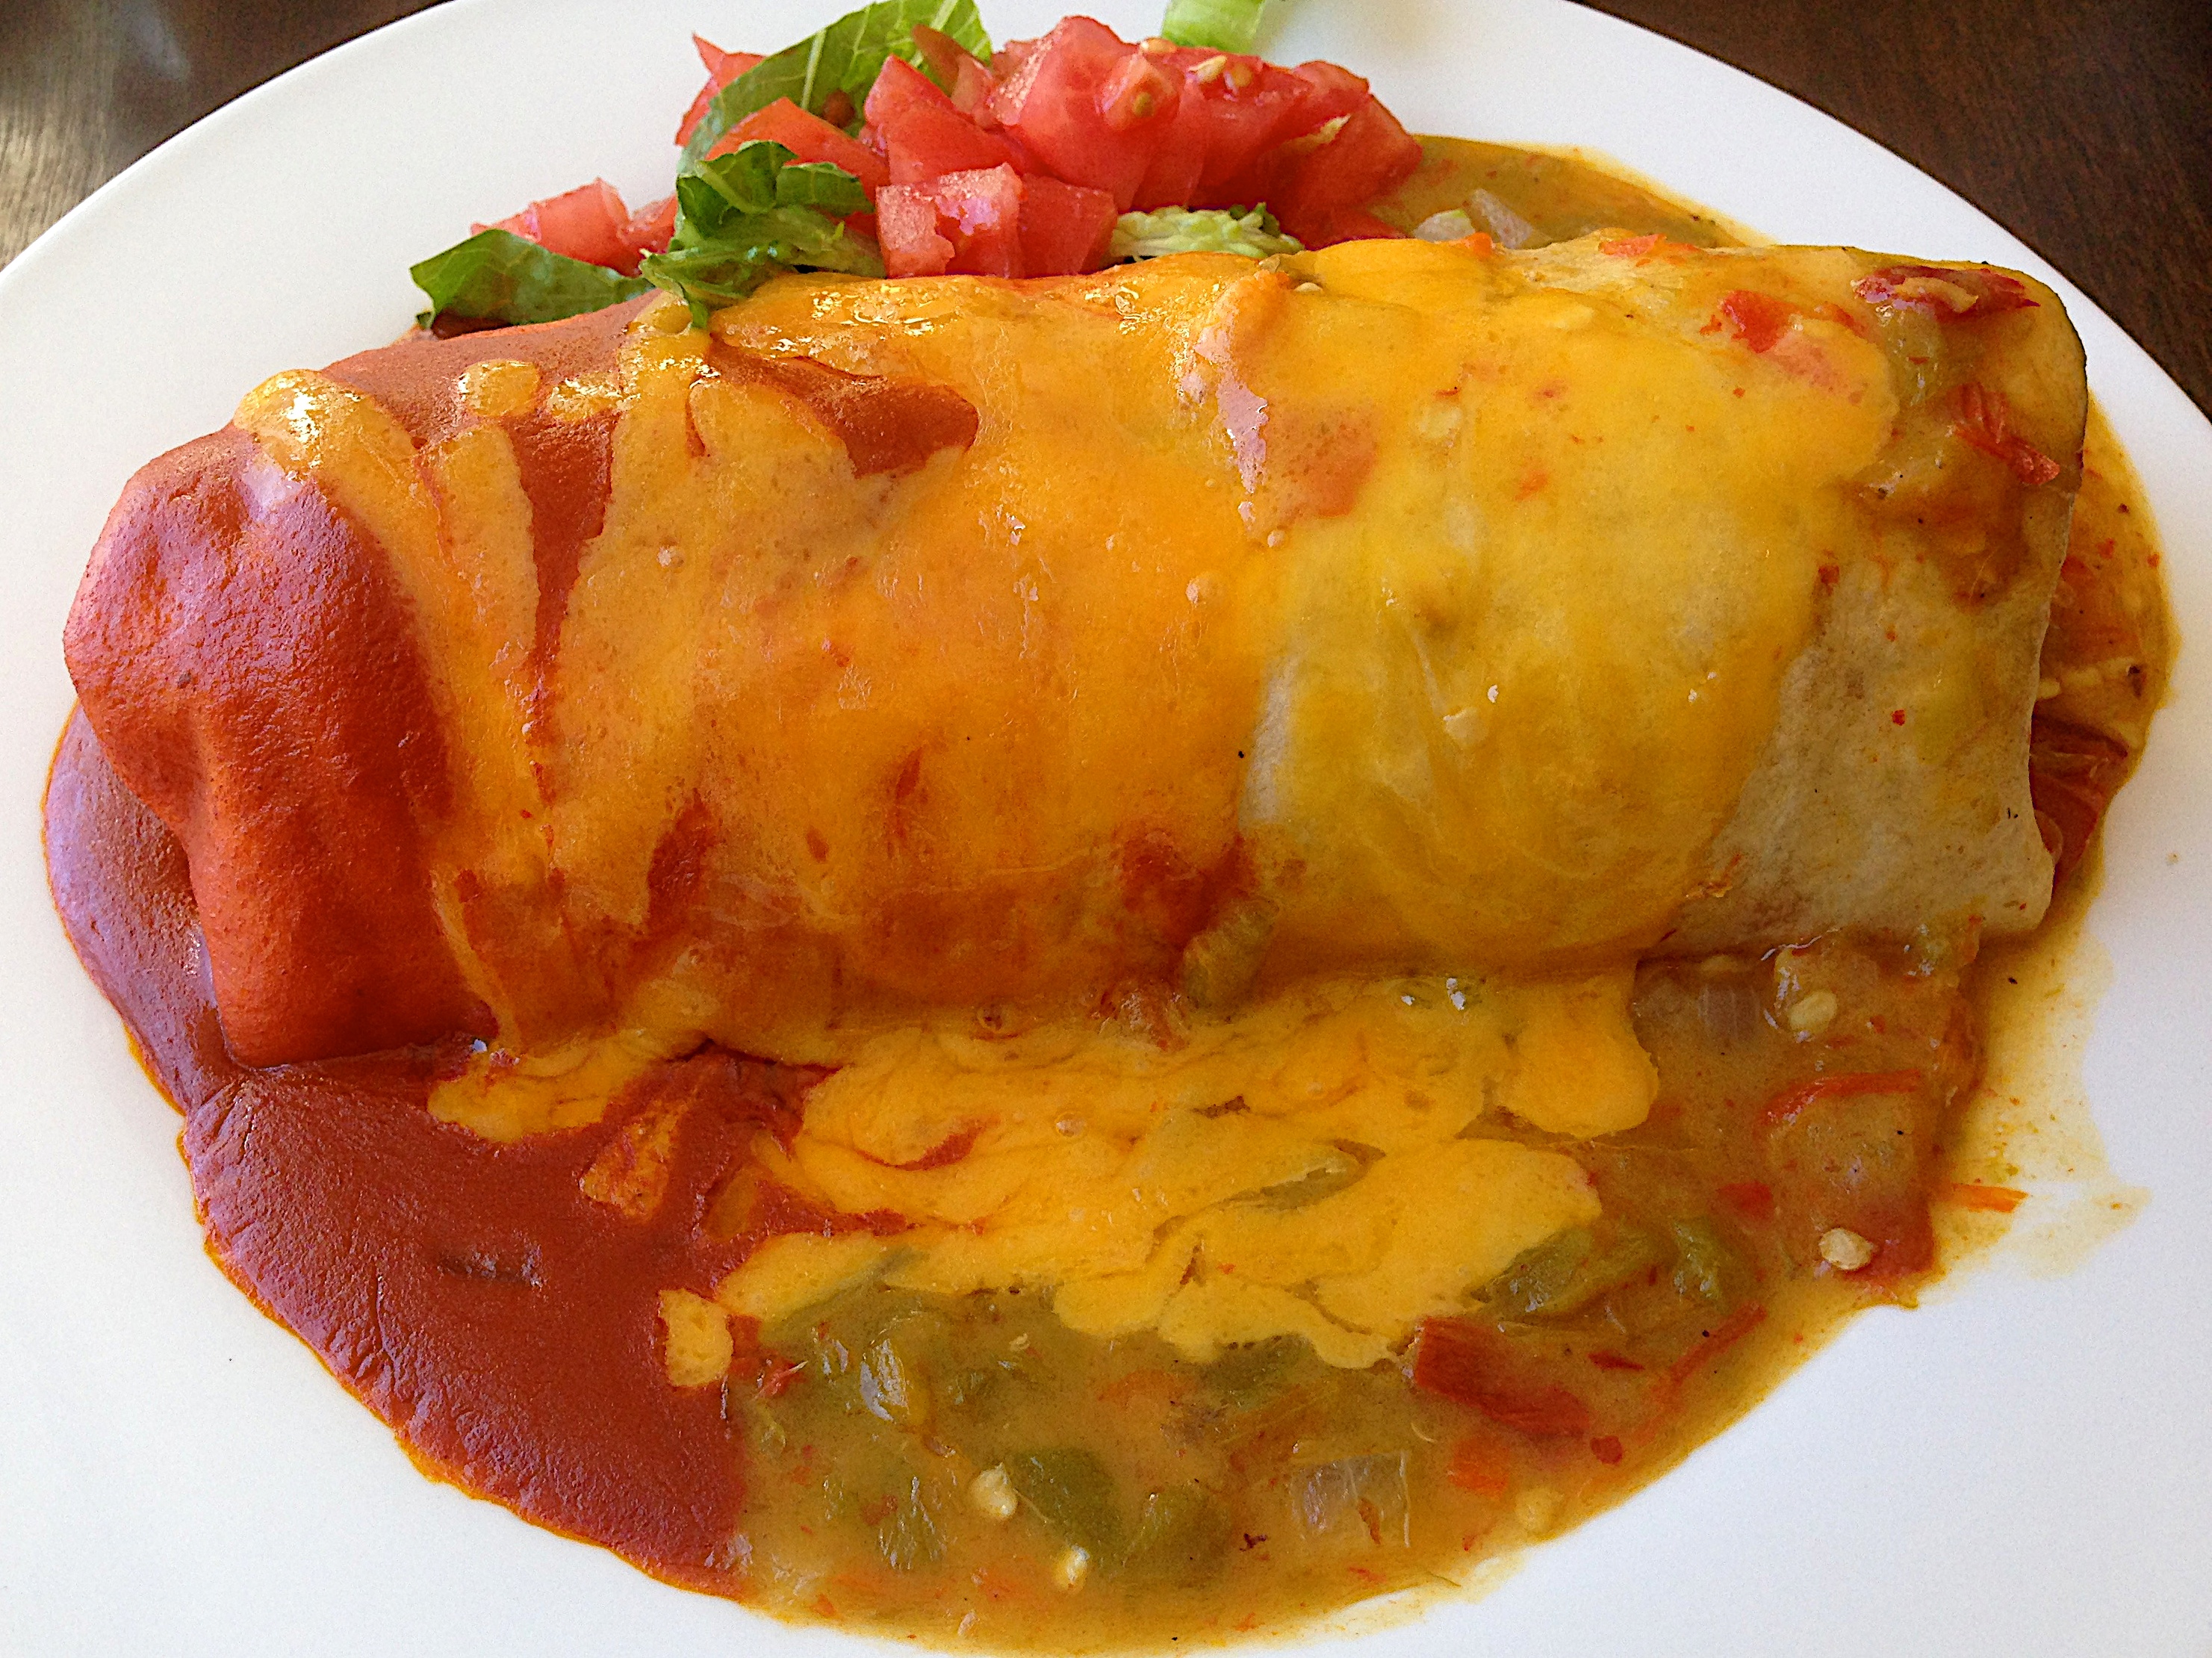
dish, meal, food, produce, breakfast, meat, cuisine, buritto, omurice